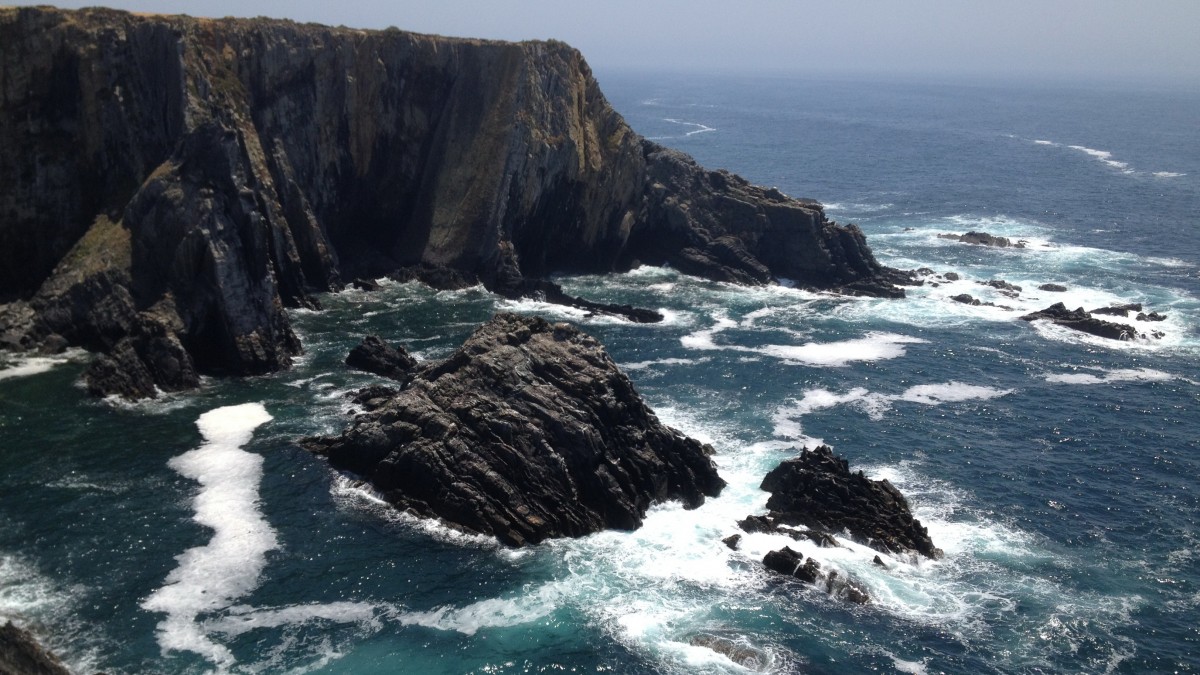
Tags: sea, coast, water, rock, ocean, shore, cliff, cove, vehicle, seascape, bay, rapid, stack, terrain, cape, islet, landform, geographical feature